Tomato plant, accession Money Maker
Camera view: horizontal (90 deg, fisheye); turntable rotation: 120 degrees
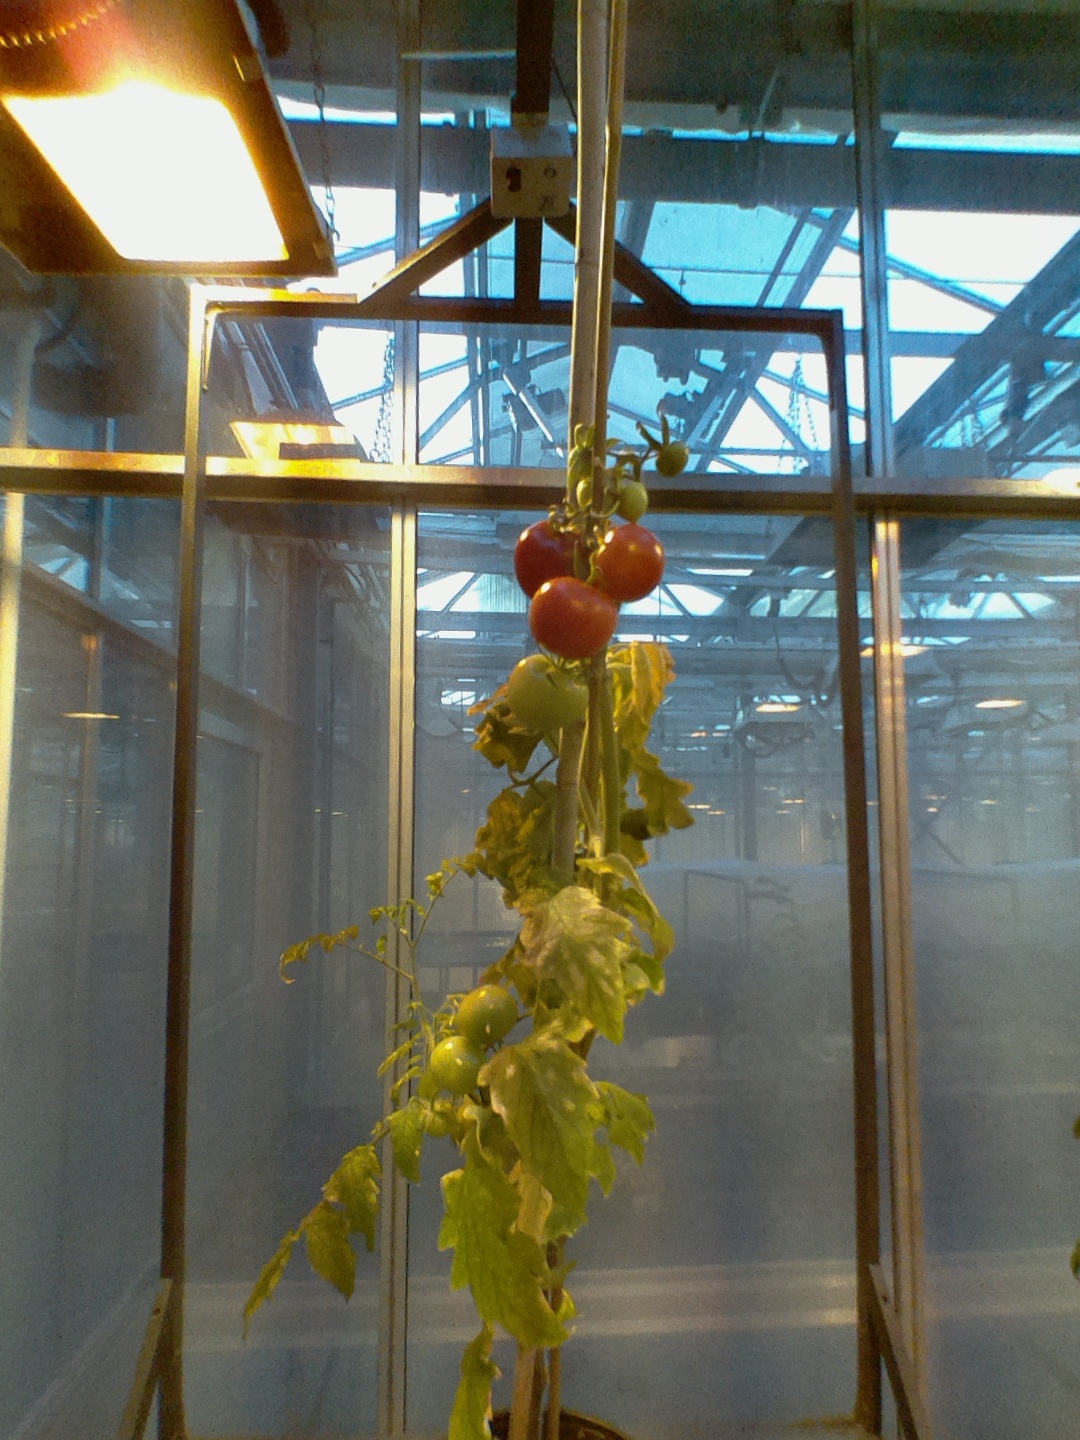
BBCH growth stage 84: 40%-50% of fruits show typical fully ripe color